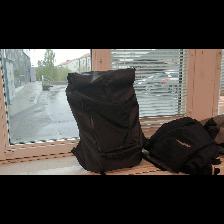
Label: NonHuman